Neville Cardus

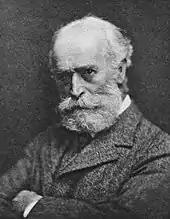
C. P. Scott, editor of "The Manchester Guardian" from 1872 to 1929

In the spring of 1912, in search of a change from his unrewarding clerical job, Cardus applied for the post of assistant cricket coach at Shrewsbury School, citing his bowling averages in Manchester club cricket. He reasoned that, by living frugally during the Shrewsbury summers, he would be able to finance his winter studies of music and literature. His application was successful, and in May 1912 he began his duties. He worked initially under Walter Attewell, a former Nottinghamshire professional, and later under the Yorkshire and England cricketer Ted Wainwright. Cardus established good working relations with both of these, but identified most closely with Cyril Alington, the school's headmaster: "Because of Alington I call myself ... an old Salopian". Alington first detected Cardus's intellectual potential when he found him reading a copy of Gilbert Murray's translation of Euripides's drama "Medea". In August 1914, in addition to his cricketing duties he became Alington's secretary, after the previous incumbent joined the army at the outbreak of war; Cardus was rejected for military service because of his poor eyesight.